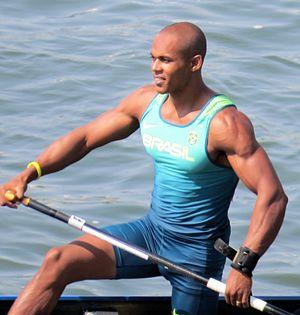
Erlon Silva est un céiste brésilien né le 23 juin 1991 à Ubatã spécialisé dans la course en ligne.